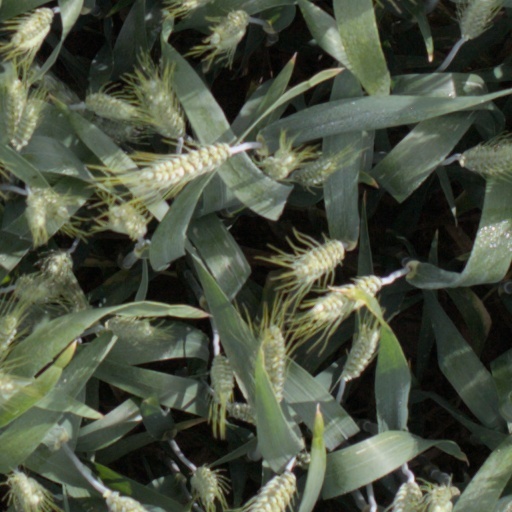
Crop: wheat